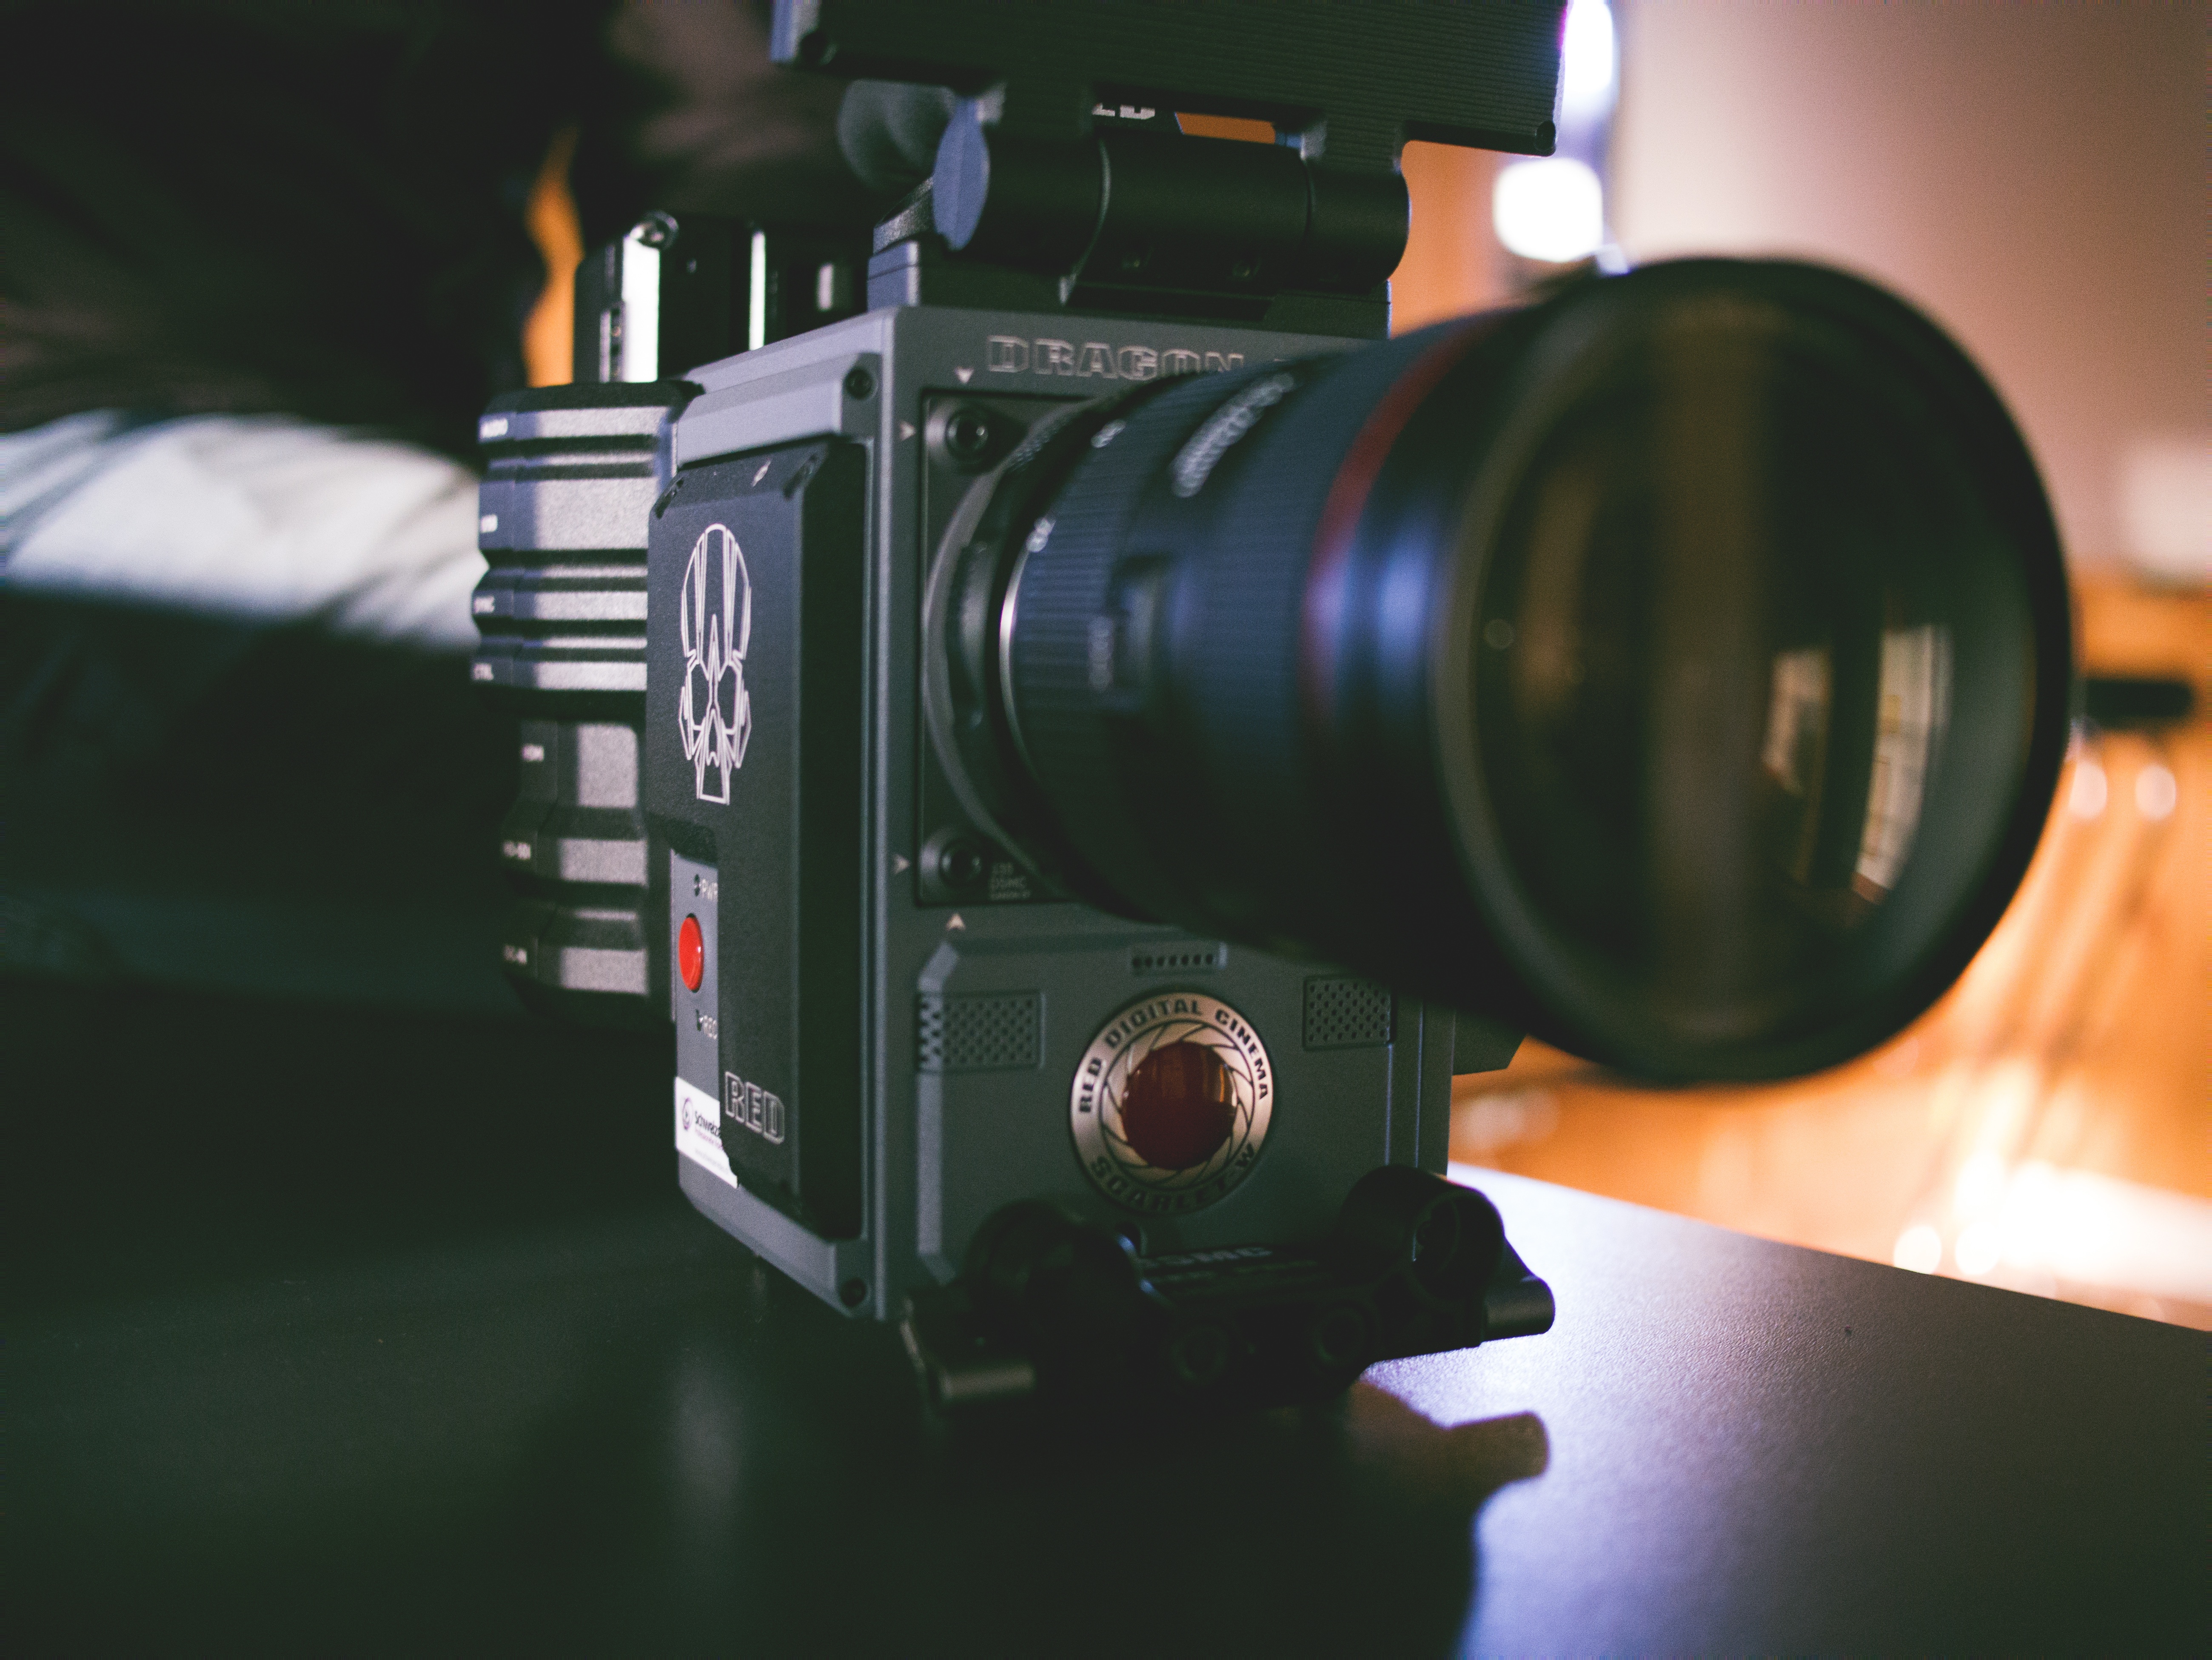
light, camera, photography, reflex camera, digital camera, photograph, camera lens, cinematographer, digital slr, single lens reflex camera, cameras optics, mirrorless interchangeable lens camera, camera operator